Hemichordate

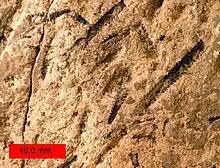
"Amplexograptus", a graptolite hemichordate, from the Ordovician near Caney Springs, Tennessee.

Hemichordata are divided into two classes: the Enteropneusta, commonly called acorn worms, and the Pterobranchia, which includes the graptolites. A third class, Planctosphaeroidea, is proposed based on a single species known only from larvae. The phylum contains about 120 living species. Hemichordata appears to be sister to the Echinodermata as Ambulacraria; Xenoturbellida may be basal to that grouping. Pterobranchia may be derived from within Enteropneusta, making Enteropneusta paraphyletic. It is possible that the extinct organism "Etacystis" is a member of the Hemichordata, either within or with close affinity to the Pterobranchia.